List of earthquakes in Japan

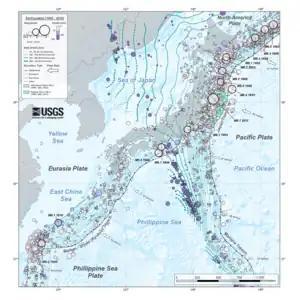
Earthquakes M5.5+ around Japan (1900–2016) M7.0–7.9=163 EQs, M8.0+=14 EQs.

This is a list of earthquakes in Japan with either a magnitude greater than or equal to 7.0 or which caused significant damage or casualties. As indicated below, magnitude is measured on the Richter scale ("M") or the moment magnitude scale ("M"), or the surface wave magnitude scale ("M") for very old earthquakes. The present list is not exhaustive, and furthermore reliable and precise magnitude data is scarce for earthquakes that occurred before the development of modern measuring instruments.